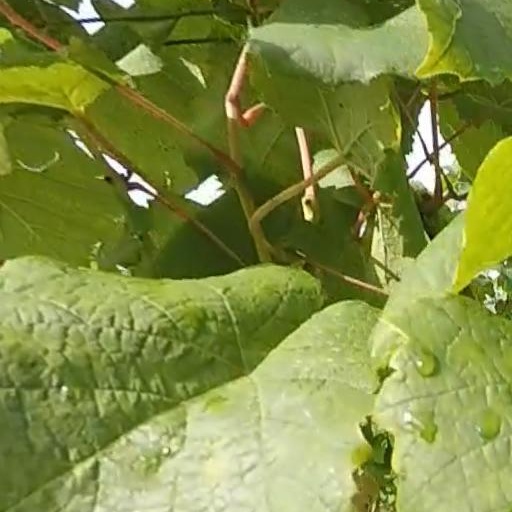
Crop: grape